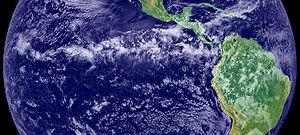
La convergence en météorologie désigne une région de l'atmosphère où les flux d'air de différentes directions se rejoignent pour créer une accumulation de masse qui mène éventuellement à un mouvement vertical d'où la formation de nuages et de précipitations. On distingue la convergence de large échelle, dite synoptique, qui donne des systèmes météorologiques tels les creux barométriques, les dépressions et les cyclones tropicaux; et la convergence à petite échelle qui donnera des nuages isolés comme les cumulus ou les nuages d'orage. L'inverse de la convergence est la divergence.
Le climat de la Colombie est tropical et isothermique. Ceci est le résultat de sa localisation géographique près de l'équateur présentant des variations entre cinq régions naturelles qui dépendent de leur altitude, leur température, leur humidité, leurs vents et leurs précipitations. Chaque région jouit d'une température moyenne constante tout au long de l'année présentant seulement des variations déterminées par les précipitations durant une saison pluvieuse causée par la zone de convergence intertropicale.
La zone de convergence intertropicale, également connue sous le nom de zone intertropicale de convergence, de front intertropical, de zone de convergence équatoriale ou plus familièrement pour les marins de « Pot au noir », est une ceinture de quelques centaines de kilomètres du nord au sud, de zones de basses pressions entourant la Terre près de l'équateur.